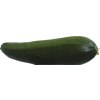
Label: green_zucchini